Walsingham Friary

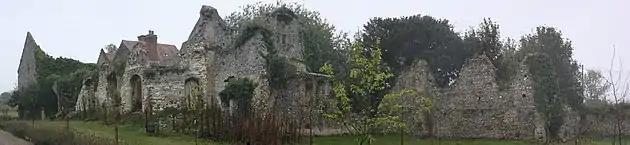
The remains of Walsingham Friary

Walsingham Friary was a Franciscan friary at Walsingham, Norfolk, England. It was founded in 1347 and suppressed in the 16th century in the Dissolution of the Monasteries.